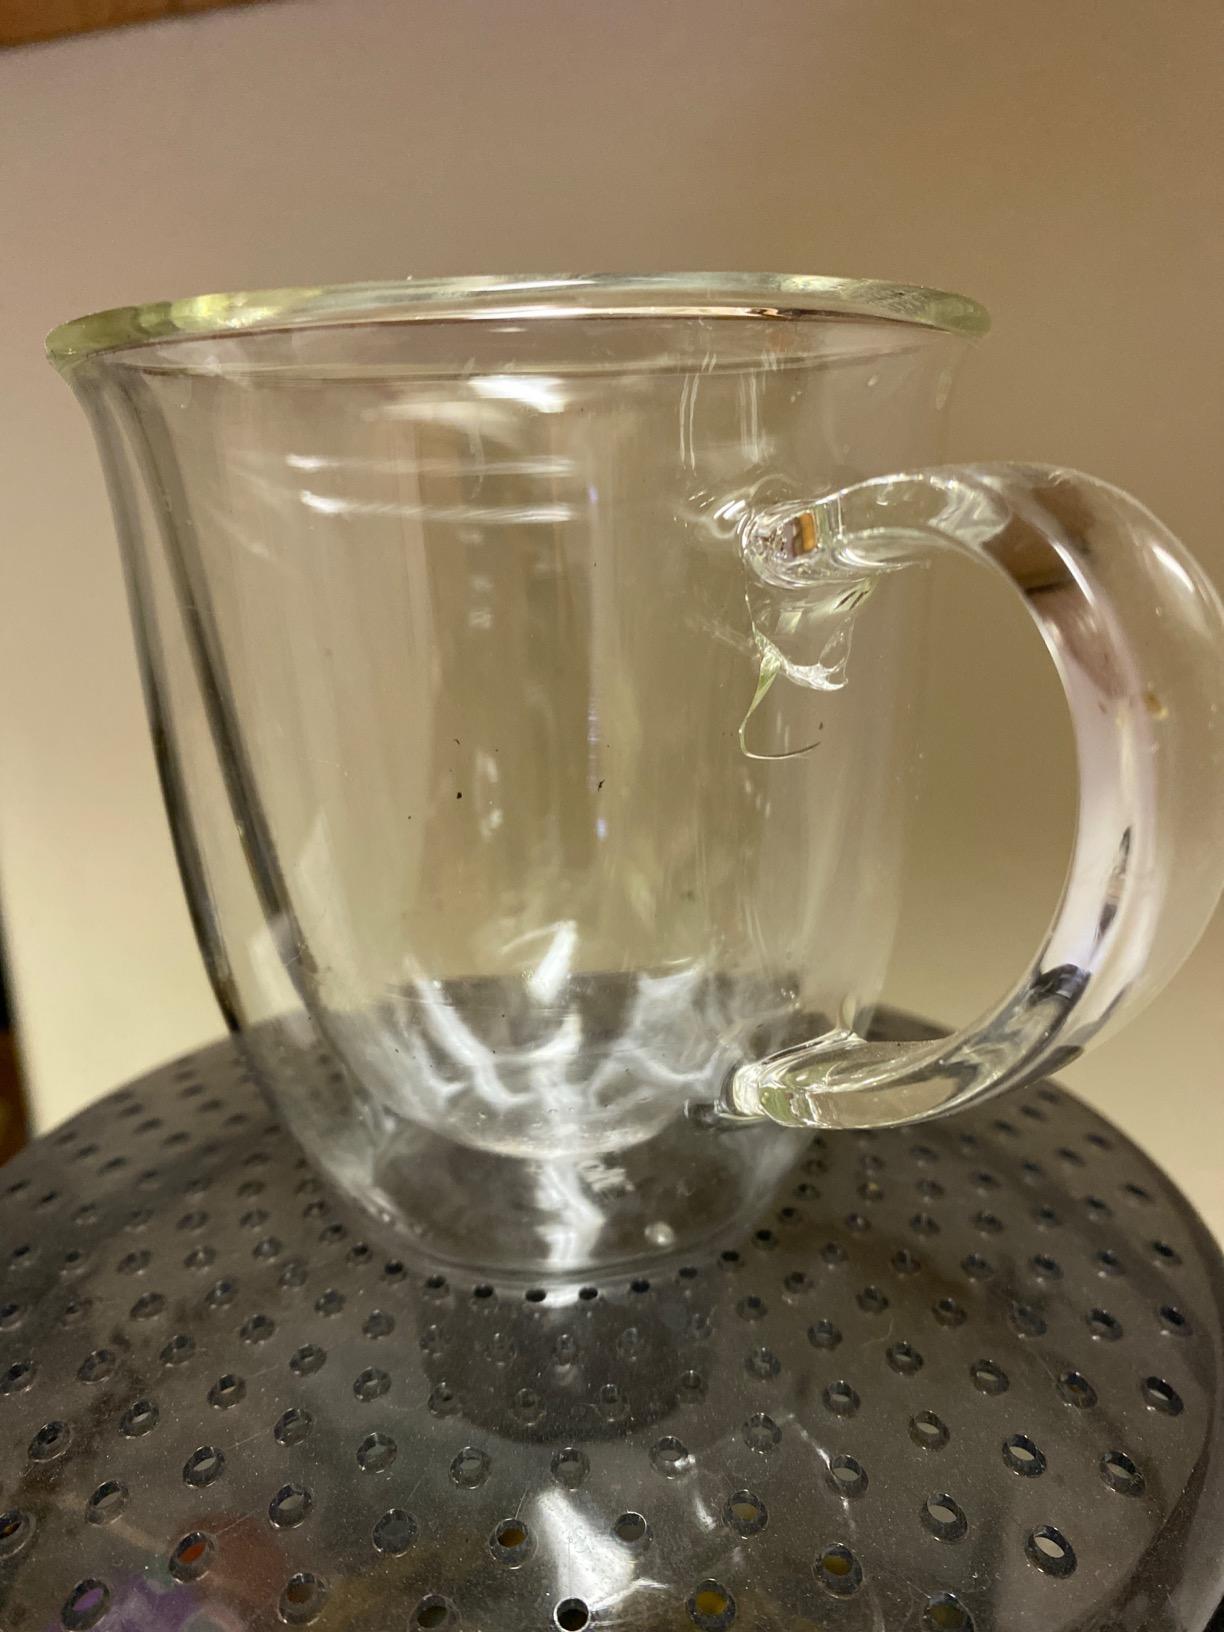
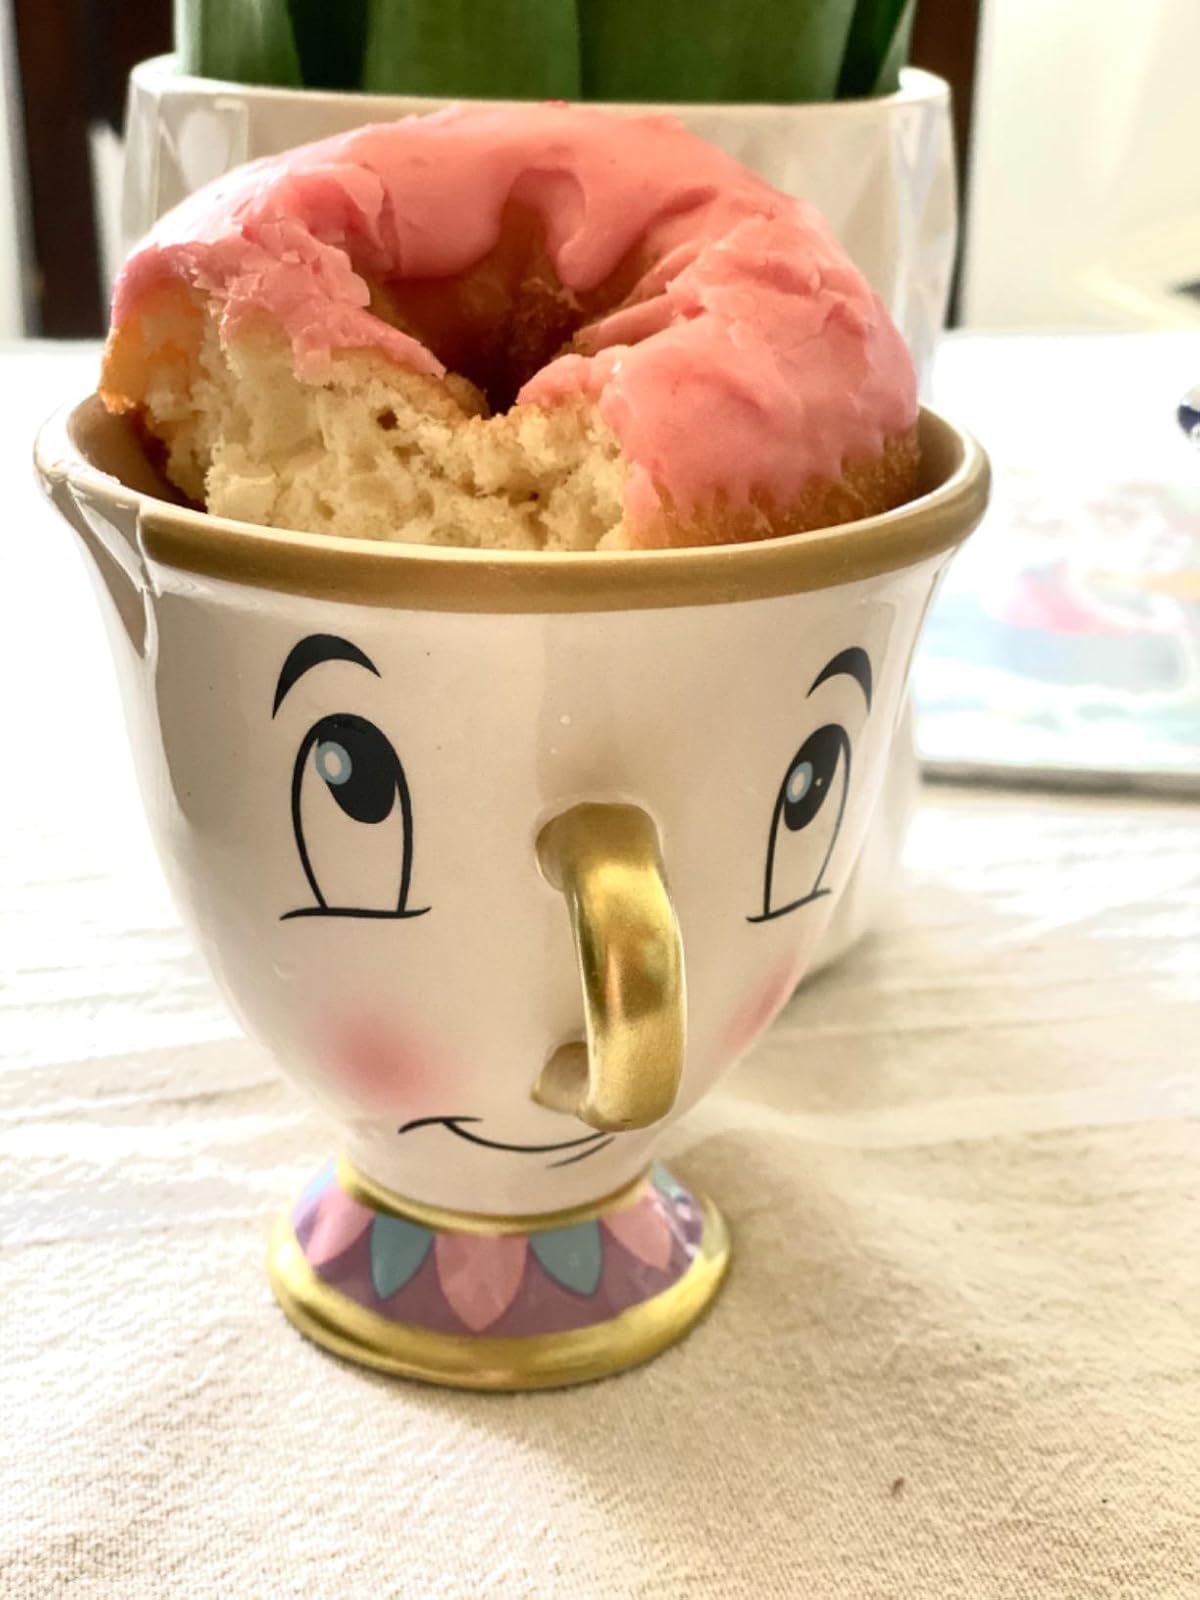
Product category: items_mug
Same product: no